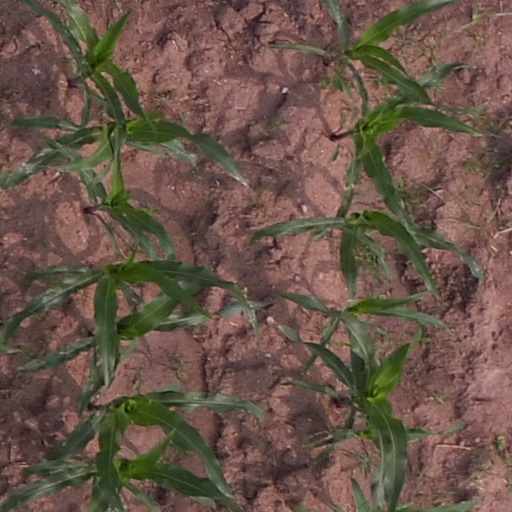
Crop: maize; corn